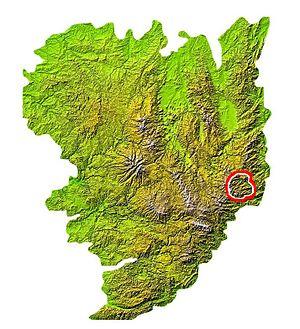
Situation du massif des Boutières sur la carte du Massif central
Les Boutières sont une région montagneuse de France située à l'est du Massif central et dans le département de l'Ardèche. Elles font partie des monts du Vivarais.